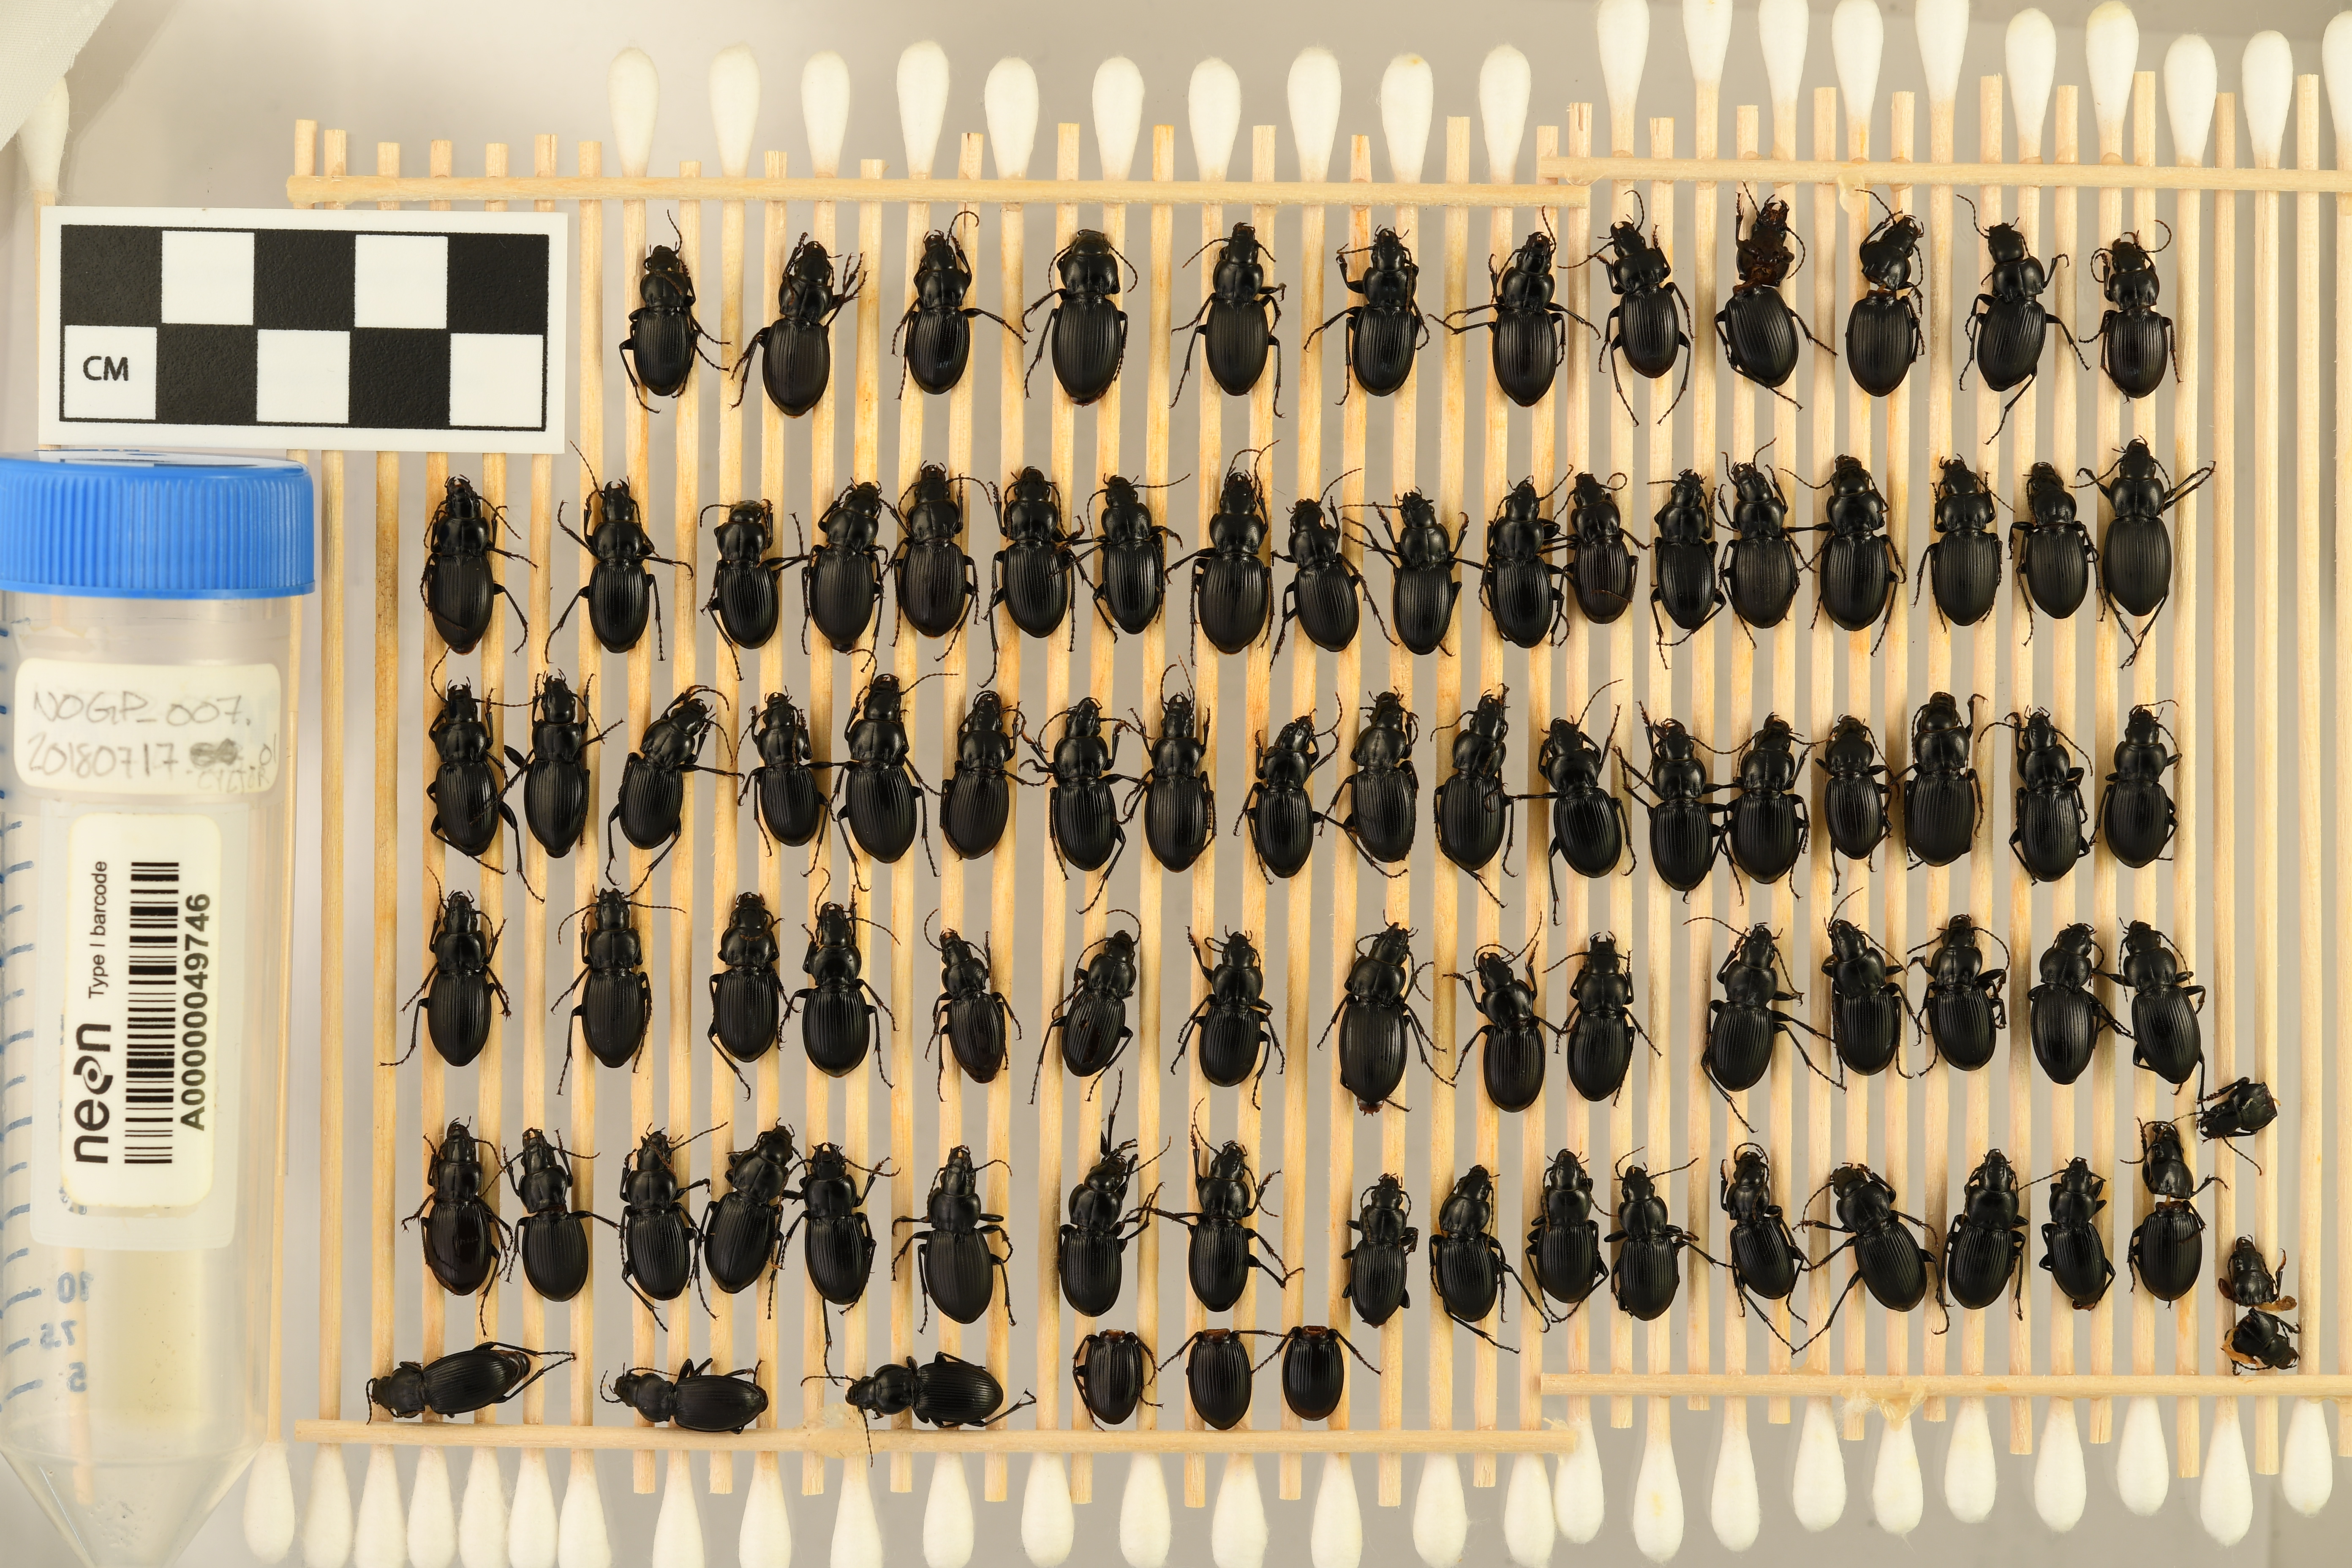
Cyclotrachelus torvus — Northern Great Plains Research Laboratory NEON, plot NOGP_007. Beetle 1, ElytraLength: 0.8592 cm (lying flat: Yes)

Cyclotrachelus torvus — Northern Great Plains Research Laboratory NEON, plot NOGP_007. Beetle 1, ElytraWidth: 0.5072 cm (lying flat: Yes)

Cyclotrachelus torvus — Northern Great Plains Research Laboratory NEON, plot NOGP_007. Beetle 2, ElytraLength: 0.9586 cm (lying flat: Yes)

Cyclotrachelus torvus — Northern Great Plains Research Laboratory NEON, plot NOGP_007. Beetle 2, ElytraWidth: 0.55 cm (lying flat: Yes)

Cyclotrachelus torvus — Northern Great Plains Research Laboratory NEON, plot NOGP_007. Beetle 3, ElytraLength: 0.8804 cm (lying flat: Yes)

Cyclotrachelus torvus — Northern Great Plains Research Laboratory NEON, plot NOGP_007. Beetle 3, ElytraWidth: 0.5228 cm (lying flat: Yes)

Cyclotrachelus torvus — Northern Great Plains Research Laboratory NEON, plot NOGP_007. Beetle 4, ElytraLength: 1.071 cm (lying flat: Yes)

Cyclotrachelus torvus — Northern Great Plains Research Laboratory NEON, plot NOGP_007. Beetle 4, ElytraWidth: 0.6062 cm (lying flat: Yes)

Cyclotrachelus torvus — Northern Great Plains Research Laboratory NEON, plot NOGP_007. Beetle 5, ElytraLength: 1.0 cm (lying flat: Yes)

Cyclotrachelus torvus — Northern Great Plains Research Laboratory NEON, plot NOGP_007. Beetle 5, ElytraWidth: 0.5774 cm (lying flat: Yes)

Cyclotrachelus torvus — Northern Great Plains Research Laboratory NEON, plot NOGP_007. Beetle 6, ElytraLength: 0.9083 cm (lying flat: Yes)

Cyclotrachelus torvus — Northern Great Plains Research Laboratory NEON, plot NOGP_007. Beetle 6, ElytraWidth: 0.5677 cm (lying flat: Yes)

Cyclotrachelus torvus — Northern Great Plains Research Laboratory NEON, plot NOGP_007. Beetle 7, ElytraLength: 0.9718 cm (lying flat: Yes)

Cyclotrachelus torvus — Northern Great Plains Research Laboratory NEON, plot NOGP_007. Beetle 7, ElytraWidth: 0.5633 cm (lying flat: Yes)

Cyclotrachelus torvus — Northern Great Plains Research Laboratory NEON, plot NOGP_007. Beetle 8, ElytraLength: 0.9053 cm (lying flat: Yes)

Cyclotrachelus torvus — Northern Great Plains Research Laboratory NEON, plot NOGP_007. Beetle 8, ElytraWidth: 0.5368 cm (lying flat: Yes)

Cyclotrachelus torvus — Northern Great Plains Research Laboratory NEON, plot NOGP_007. Beetle 9, ElytraLength: 0.971 cm (lying flat: Yes)

Cyclotrachelus torvus — Northern Great Plains Research Laboratory NEON, plot NOGP_007. Beetle 9, ElytraWidth: 0.5968 cm (lying flat: Yes)

Cyclotrachelus torvus — Northern Great Plains Research Laboratory NEON, plot NOGP_007. Beetle 10, ElytraLength: 0.9727 cm (lying flat: Yes)

Cyclotrachelus torvus — Northern Great Plains Research Laboratory NEON, plot NOGP_007. Beetle 10, ElytraWidth: 0.5774 cm (lying flat: Yes)

Cyclotrachelus torvus — Northern Great Plains Research Laboratory NEON, plot NOGP_007. Beetle 11, ElytraLength: 0.9402 cm (lying flat: Yes)

Cyclotrachelus torvus — Northern Great Plains Research Laboratory NEON, plot NOGP_007. Beetle 11, ElytraWidth: 0.5612 cm (lying flat: Yes)

Cyclotrachelus torvus — Northern Great Plains Research Laboratory NEON, plot NOGP_007. Beetle 12, ElytraLength: 0.8732 cm (lying flat: Yes)

Cyclotrachelus torvus — Northern Great Plains Research Laboratory NEON, plot NOGP_007. Beetle 12, ElytraWidth: 0.5213 cm (lying flat: Yes)

Cyclotrachelus torvus — Northern Great Plains Research Laboratory NEON, plot NOGP_007. Beetle 13, ElytraLength: 0.9718 cm (lying flat: Yes)

Cyclotrachelus torvus — Northern Great Plains Research Laboratory NEON, plot NOGP_007. Beetle 13, ElytraWidth: 0.5633 cm (lying flat: Yes)

Cyclotrachelus torvus — Northern Great Plains Research Laboratory NEON, plot NOGP_007. Beetle 14, ElytraLength: 0.9158 cm (lying flat: Yes)

Cyclotrachelus torvus — Northern Great Plains Research Laboratory NEON, plot NOGP_007. Beetle 14, ElytraWidth: 0.5492 cm (lying flat: Yes)

Cyclotrachelus torvus — Northern Great Plains Research Laboratory NEON, plot NOGP_007. Beetle 15, ElytraLength: 0.8507 cm (lying flat: Yes)

Cyclotrachelus torvus — Northern Great Plains Research Laboratory NEON, plot NOGP_007. Beetle 15, ElytraWidth: 0.5241 cm (lying flat: Yes)

Cyclotrachelus torvus — Northern Great Plains Research Laboratory NEON, plot NOGP_007. Beetle 16, ElytraLength: 0.9304 cm (lying flat: Yes)

Cyclotrachelus torvus — Northern Great Plains Research Laboratory NEON, plot NOGP_007. Beetle 16, ElytraWidth: 0.564 cm (lying flat: Yes)

Cyclotrachelus torvus — Northern Great Plains Research Laboratory NEON, plot NOGP_007. Beetle 17, ElytraLength: 0.9445 cm (lying flat: Yes)

Cyclotrachelus torvus — Northern Great Plains Research Laboratory NEON, plot NOGP_007. Beetle 17, ElytraWidth: 0.5915 cm (lying flat: Yes)

Cyclotrachelus torvus — Northern Great Plains Research Laboratory NEON, plot NOGP_007. Beetle 18, ElytraLength: 0.9627 cm (lying flat: Yes)

Cyclotrachelus torvus — Northern Great Plains Research Laboratory NEON, plot NOGP_007. Beetle 18, ElytraWidth: 0.5801 cm (lying flat: Yes)

Cyclotrachelus torvus — Northern Great Plains Research Laboratory NEON, plot NOGP_007. Beetle 19, ElytraLength: 0.944 cm (lying flat: Yes)

Cyclotrachelus torvus — Northern Great Plains Research Laboratory NEON, plot NOGP_007. Beetle 19, ElytraWidth: 0.5635 cm (lying flat: Yes)

Cyclotrachelus torvus — Northern Great Plains Research Laboratory NEON, plot NOGP_007. Beetle 20, ElytraLength: 0.9743 cm (lying flat: Yes)

Cyclotrachelus torvus — Northern Great Plains Research Laboratory NEON, plot NOGP_007. Beetle 20, ElytraWidth: 0.6062 cm (lying flat: Yes)

Cyclotrachelus torvus — Northern Great Plains Research Laboratory NEON, plot NOGP_007. Beetle 21, ElytraLength: 0.871 cm (lying flat: Yes)

Cyclotrachelus torvus — Northern Great Plains Research Laboratory NEON, plot NOGP_007. Beetle 21, ElytraWidth: 0.5398 cm (lying flat: Yes)

Cyclotrachelus torvus — Northern Great Plains Research Laboratory NEON, plot NOGP_007. Beetle 22, ElytraLength: 0.9304 cm (lying flat: Yes)

Cyclotrachelus torvus — Northern Great Plains Research Laboratory NEON, plot NOGP_007. Beetle 22, ElytraWidth: 0.5359 cm (lying flat: Yes)

Cyclotrachelus torvus — Northern Great Plains Research Laboratory NEON, plot NOGP_007. Beetle 23, ElytraLength: 0.9241 cm (lying flat: Yes)

Cyclotrachelus torvus — Northern Great Plains Research Laboratory NEON, plot NOGP_007. Beetle 23, ElytraWidth: 0.5521 cm (lying flat: Yes)

Cyclotrachelus torvus — Northern Great Plains Research Laboratory NEON, plot NOGP_007. Beetle 24, ElytraLength: 0.8451 cm (lying flat: Yes)

Cyclotrachelus torvus — Northern Great Plains Research Laboratory NEON, plot NOGP_007. Beetle 24, ElytraWidth: 0.5211 cm (lying flat: Yes)

Cyclotrachelus torvus — Northern Great Plains Research Laboratory NEON, plot NOGP_007. Beetle 25, ElytraLength: 0.9041 cm (lying flat: Yes)

Cyclotrachelus torvus — Northern Great Plains Research Laboratory NEON, plot NOGP_007. Beetle 25, ElytraWidth: 0.5228 cm (lying flat: Yes)

Cyclotrachelus torvus — Northern Great Plains Research Laboratory NEON, plot NOGP_007. Beetle 26, ElytraLength: 0.9578 cm (lying flat: Yes)

Cyclotrachelus torvus — Northern Great Plains Research Laboratory NEON, plot NOGP_007. Beetle 26, ElytraWidth: 0.5353 cm (lying flat: Yes)

Cyclotrachelus torvus — Northern Great Plains Research Laboratory NEON, plot NOGP_007. Beetle 27, ElytraLength: 0.9734 cm (lying flat: Yes)

Cyclotrachelus torvus — Northern Great Plains Research Laboratory NEON, plot NOGP_007. Beetle 27, ElytraWidth: 0.6203 cm (lying flat: Yes)

Cyclotrachelus torvus — Northern Great Plains Research Laboratory NEON, plot NOGP_007. Beetle 28, ElytraLength: 0.9436 cm (lying flat: Yes)

Cyclotrachelus torvus — Northern Great Plains Research Laboratory NEON, plot NOGP_007. Beetle 28, ElytraWidth: 0.5774 cm (lying flat: Yes)

Cyclotrachelus torvus — Northern Great Plains Research Laboratory NEON, plot NOGP_007. Beetle 29, ElytraLength: 0.9193 cm (lying flat: Yes)

Cyclotrachelus torvus — Northern Great Plains Research Laboratory NEON, plot NOGP_007. Beetle 29, ElytraWidth: 0.5509 cm (lying flat: Yes)

Cyclotrachelus torvus — Northern Great Plains Research Laboratory NEON, plot NOGP_007. Beetle 30, ElytraLength: 1.0 cm (lying flat: Yes)

Cyclotrachelus torvus — Northern Great Plains Research Laboratory NEON, plot NOGP_007. Beetle 30, ElytraWidth: 0.5917 cm (lying flat: Yes)

Cyclotrachelus torvus — Northern Great Plains Research Laboratory NEON, plot NOGP_007. Beetle 31, ElytraLength: 0.9487 cm (lying flat: Yes)

Cyclotrachelus torvus — Northern Great Plains Research Laboratory NEON, plot NOGP_007. Beetle 31, ElytraWidth: 0.5677 cm (lying flat: Yes)

Cyclotrachelus torvus — Northern Great Plains Research Laboratory NEON, plot NOGP_007. Beetle 32, ElytraLength: 0.9718 cm (lying flat: Yes)

Cyclotrachelus torvus — Northern Great Plains Research Laboratory NEON, plot NOGP_007. Beetle 32, ElytraWidth: 0.5211 cm (lying flat: Yes)